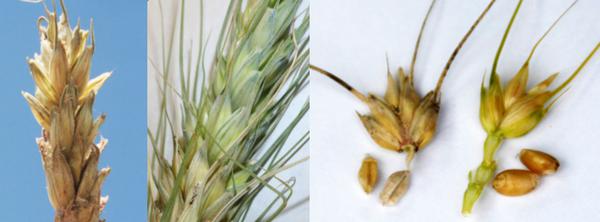
Plant: Wheat
Disease: wheat head scab